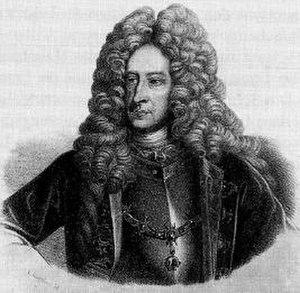
Louis-Guillaume de Bade-Bade, dit Louis le Turc par ses proches pour avoir victorieusement combattu les Turcs ou Louis le Rouge par les Ottomans à cause du gilet rouge visible de loin de l'uniforme qu'il revêtait sur les champs de batailles, né le 8 avril 1655 à Paris, et mort le 4 janvier 1707 à Rastatt, fut margrave de Bade-Bade de 1677 à 1707.